Delino DeShields Jr.

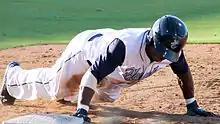
DeShields with the Corpus Christi Hooks in 2014

At the 2014 Winter Meetings, the Texas Rangers selected DeShields from the Astros in the Rule 5 draft. DeShields made the Rangers' Opening Day roster. He recorded his first major league hit in the 8th inning on an infield single against Dan Otero of the Oakland Athletics on April 8. On June 3, 2015, DeShields was named American League Rookie of the Month for May after batting .296 for the month and scoring 22 runs. On August 14, he hit his first Major League home run against Tampa Bay. After the 2015 season, DeShields changed his uniform number from 7 to 3. After the completion of the 2015 season, DeShields finished in 7th place in the American League Rookie of the Year voting, with one third place vote. He was voted as the Texas Rangers' Rookie of the Year by fellow players and coaches.